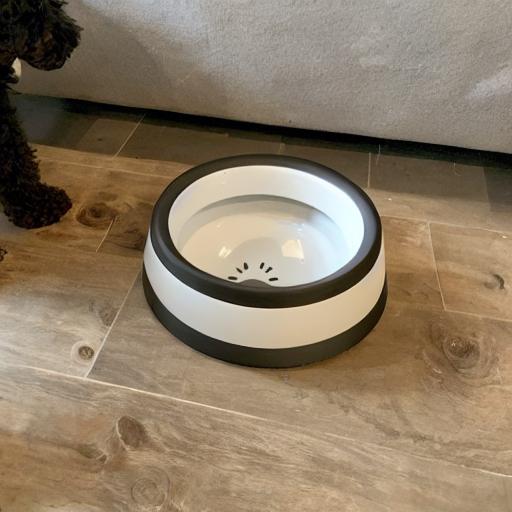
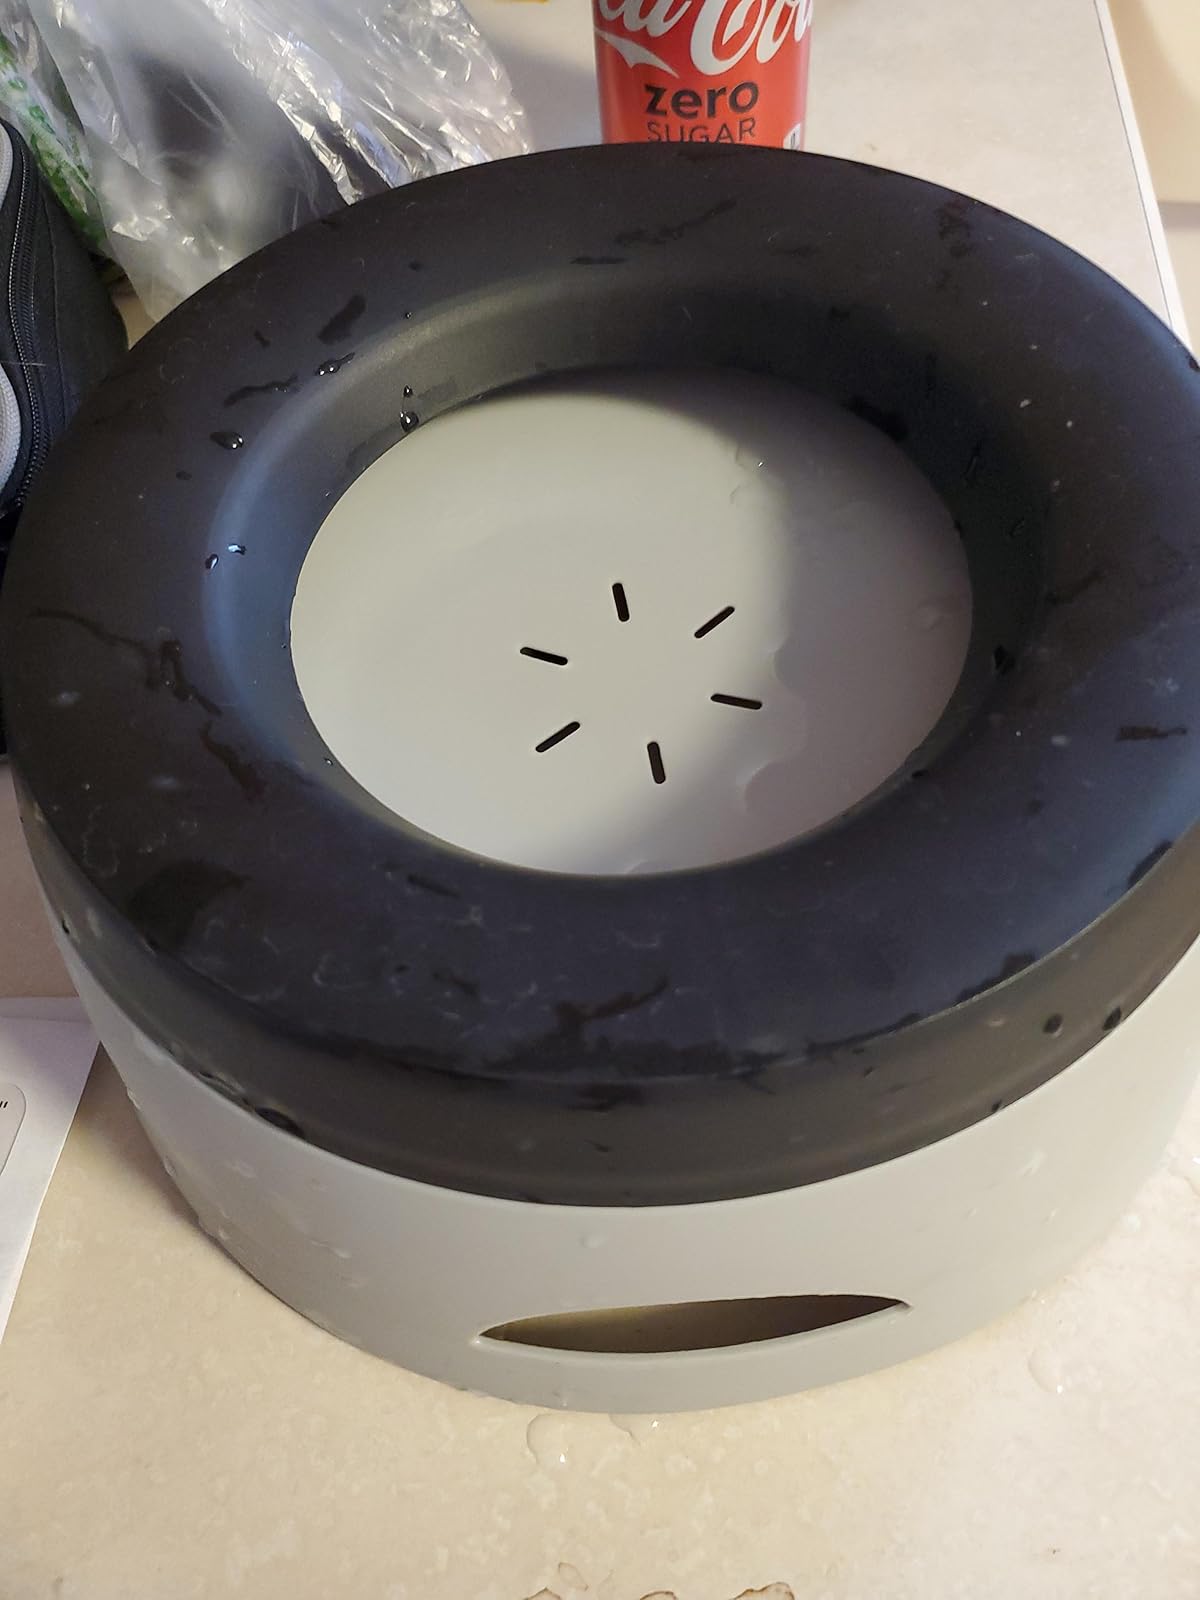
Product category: items_bowl
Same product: no